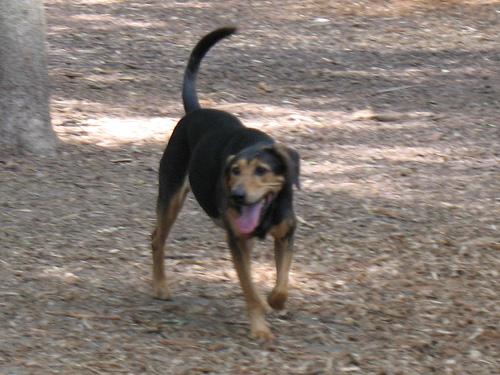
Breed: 225-n000062-black_and_tan_coonhound